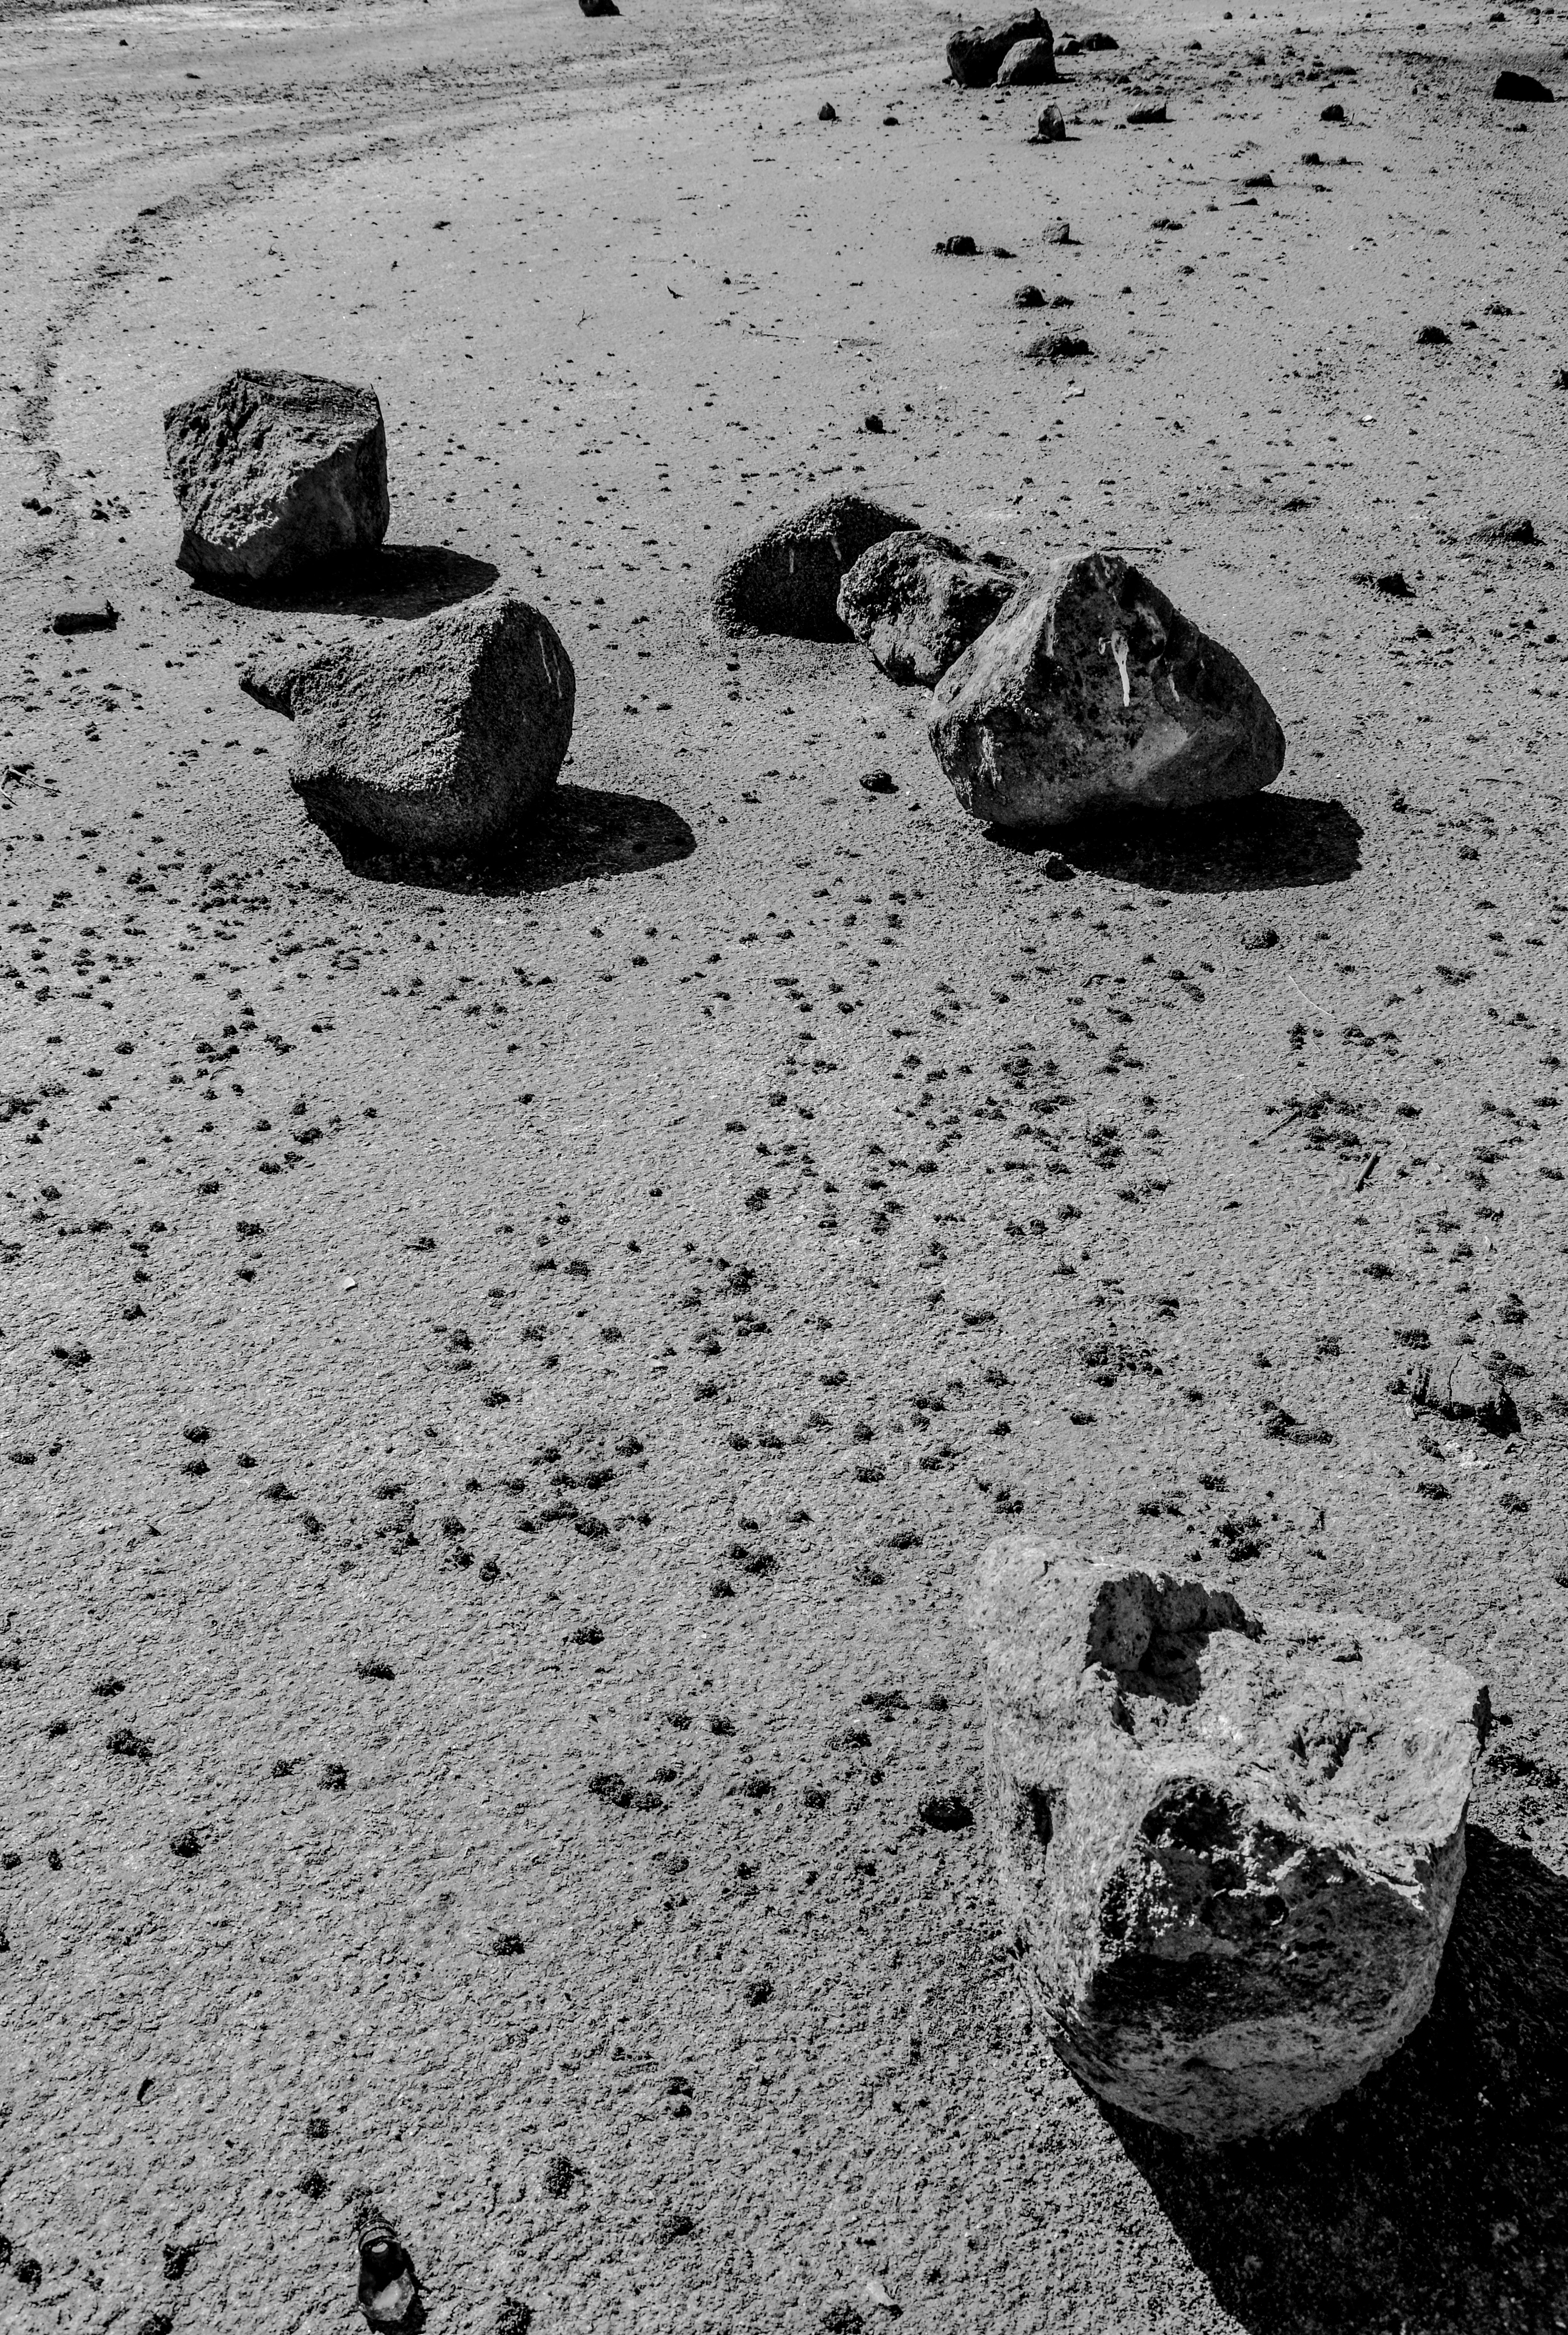
sea, sand, rock, black and white, footprint, asphalt, shadow, soil, black, monochrome, material, geology, monochrome photography